Academy of Sciences of the Institute of Bologna

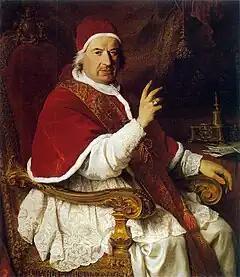
Pope Benedict XIV was a major benefactor of the institute.

Prospero Lambertini, archbishop of Bologna and later Pope Benedict XIV, was a strong supporter of the institute. Elected Pope in 1741, he arranged for purchase of astronomical instruments for the "Specola" observatory from Jonathan Sisson of London. He launched a major project to reorganize the library of the "Istituto delle Scienze e della Arti", building the "Benedictine" wing of the "Aula Magna" reading room, now part of the university library. The collections and library of the Ulisse Aldrovandi (1522–1605), the natural historian, were transferred from the university to the institute. The influence of Aldrovandi may be seen in the "liberal Diluvianism" of the institute's scientists at this time, who believed in a "balanced integration of science, philosophy and religion." In 1742 Ercole Lelli was asked to supply wax anatomical models for the institute's Museum of Anatomy. In 1743 the institute obtained the donation of the Naturalia Museum collection of natural objects that had been assembled by Senator Ferdinando Cospi.